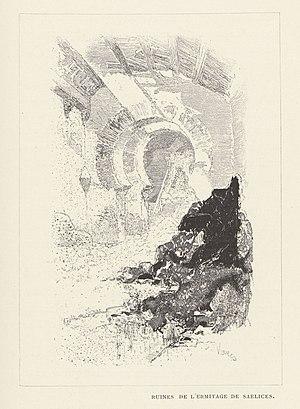
Ruines de l'ermitage de Saelices.